Robert D. Reem

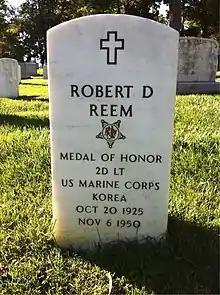
Grave at Arlington National Cemetery

Robert Dale Reem was born on October 20, 1925, in Lancaster, Pennsylvania. He graduated from Elizabethtown High School in June 1943. During his final year of high school, he was a page in the Pennsylvania House of Representatives from January to May 1943.